Six Mile Creek Stage Station Historic District

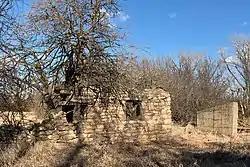
The remains of the stagecoach station

Six Mile Creek Stage Station Historic District is the site of a stagecoach station and ranch on the Santa Fe Trail in western Morris County, Kansas. The site is located near the trail's crossing of Six Mile Creek, which was named for its location west of Diamond Spring. After the stagecoach station at Diamond Spring was destroyed, a new station was built at Six Mile Creek in 1863. The station lasted until later in the 1860s, when new railroad construction made the stage line obsolete. Charley Owens began a ranch at the site in 1866, and while his ranch only lasted two years, the site was sporadically used for ranching and farming into the twentieth century. In addition to the ruined stage station, the site includes the remnants of a barn, blacksmith shop, corral, and well, along with several ruts from the trail.